Dežo Ursiny

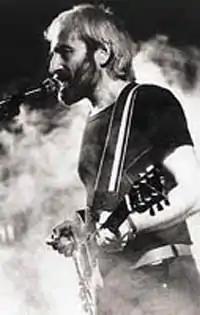
Dežo Ursiny

Dezider Ursiny, better known as Dežo Ursiny (4 October 1947 – 2 May 1995) was a Slovak musician, composer, and filmmaker. In the 1960s, he was a member of the Beatmen and the Soulmen, two bands who pioneered an Eastern European style of music called big beat, which combined rock and roll, jazz, and twist when those styles were banned in the Eastern Bloc. He subsequently launched a solo career, usually in collaboration with the poet Ivan Štrpka, and composed music for a number of films. Ursiny died of oral cancer on 2 May 1995, aged 47.